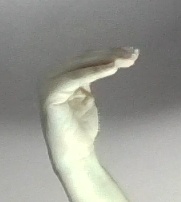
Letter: haa